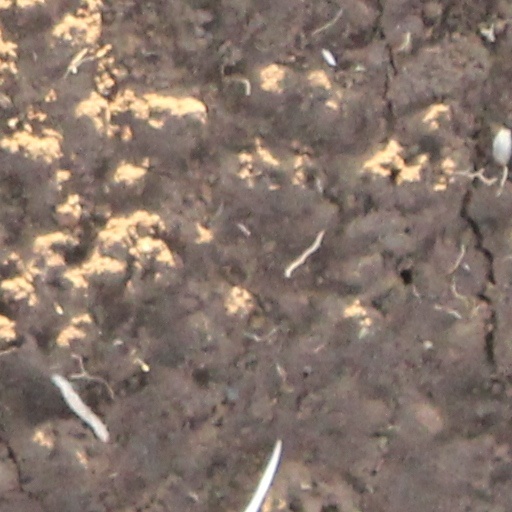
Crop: wheat